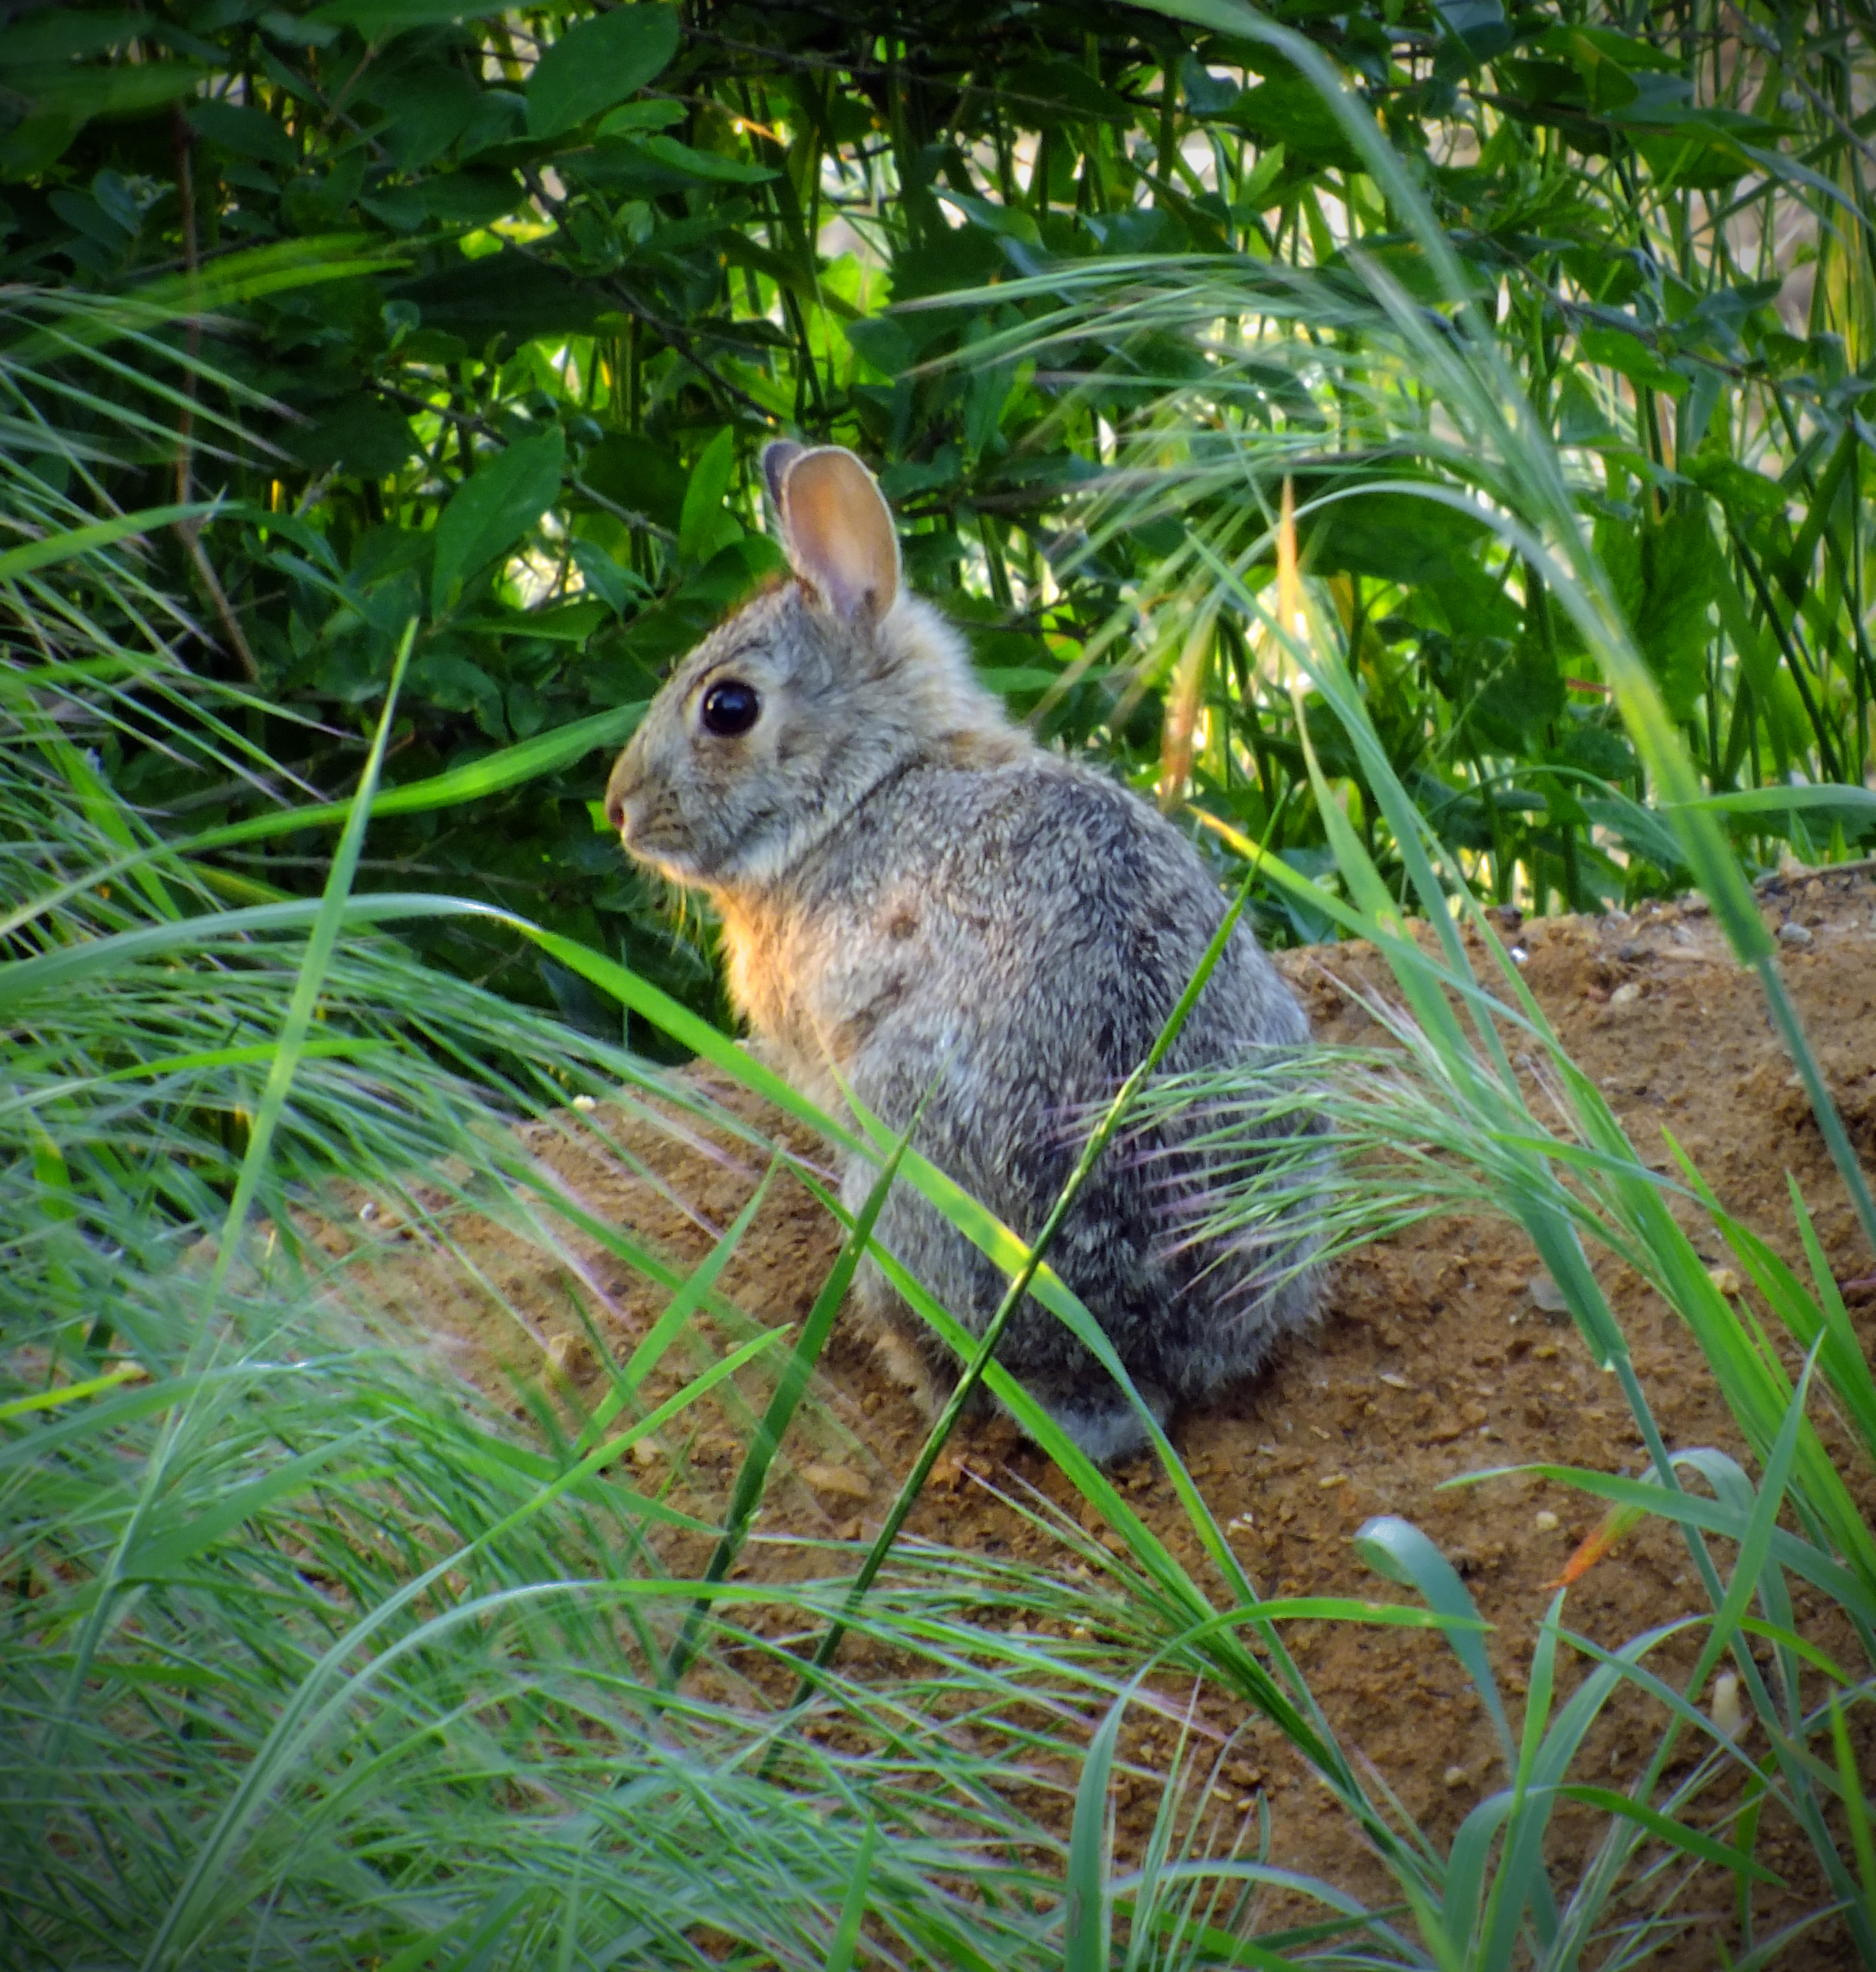
nature, grass, prairie, wildlife, spring, mammal, squirrel, rodent, fauna, rabbit, creativecommons, pennsylvania, lehighvalley, northamptoncounty, vertebrate, louisewmoorepark, louisewmoorecountypark, fox squirrel